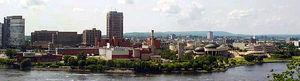
Panorama de Gatineau, avec le Musée canadien des civilisations
Gatineau est une ville située dans la province de Québec. Elle est la quatrième ville en importance du Québec avec une population d'environ 287 868 habitants. Située sur la rive nord de la rivière des Outaouais, elle fait face à la ville d'Ottawa et s'étend à l'est et à l'ouest de la rivière Gatineau. Elle est la plus importante ville de la région administrative de l'Outaouais et forme, avec Ottawa, la région de la capitale nationale du Canada, qui est la quatrième agglomération du Canada, après Toronto, Montréal et Vancouver.